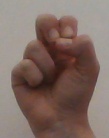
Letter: gaaf